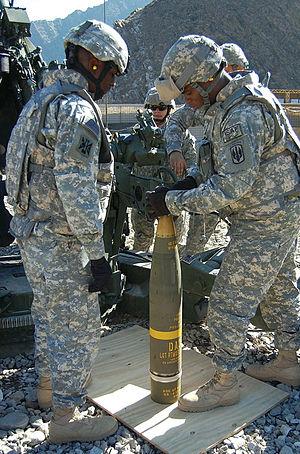
Le M982 Excalibur est un obus d'artillerie de calibre 155 mm, produit par la société américaine Raytheon en partenariat avec le suédois BAE Systems AB, filiale du britannique BAE Systems.